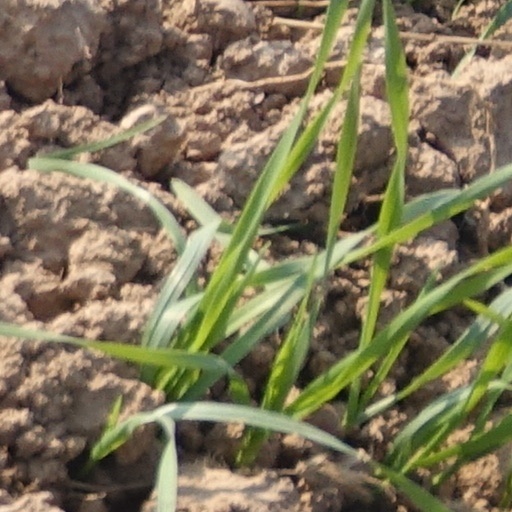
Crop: wheat